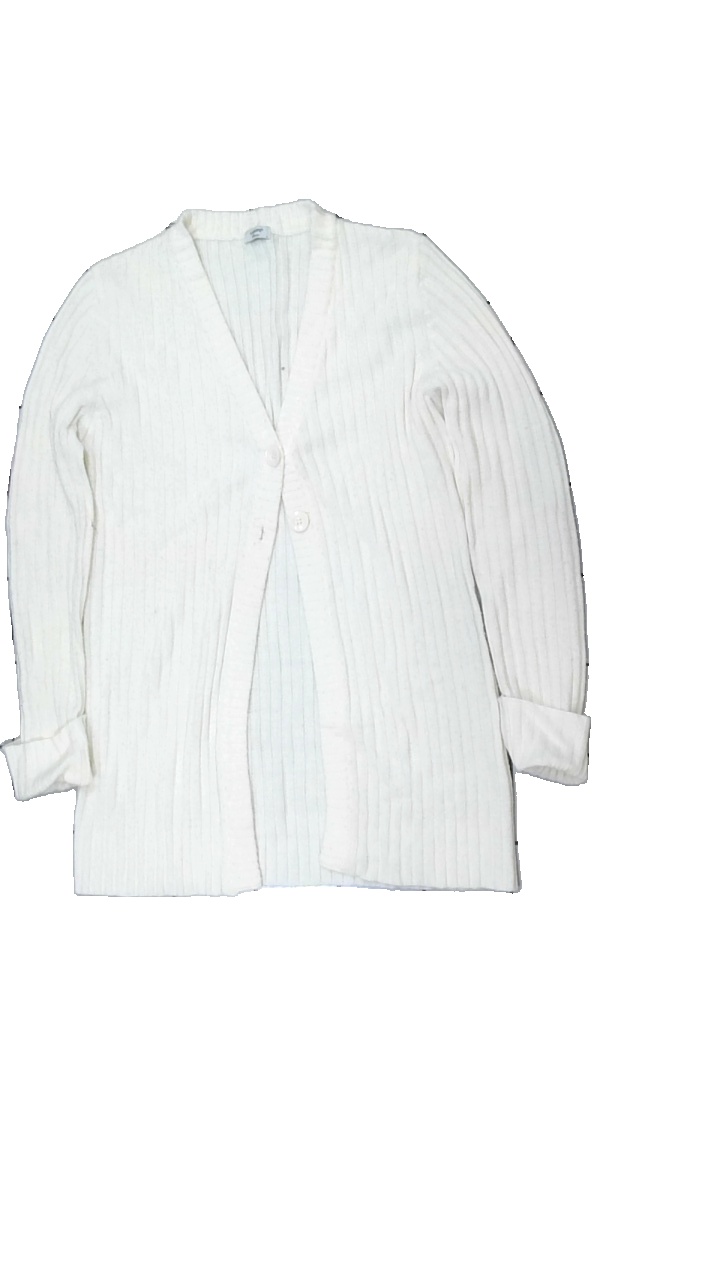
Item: Cardigan (Ladies)
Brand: B.young
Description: stickad cardigan
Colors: White
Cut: V-collar
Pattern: Other
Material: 100% akryl
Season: All
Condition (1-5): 1
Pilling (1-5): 1
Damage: nopprigt
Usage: Export
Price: <50